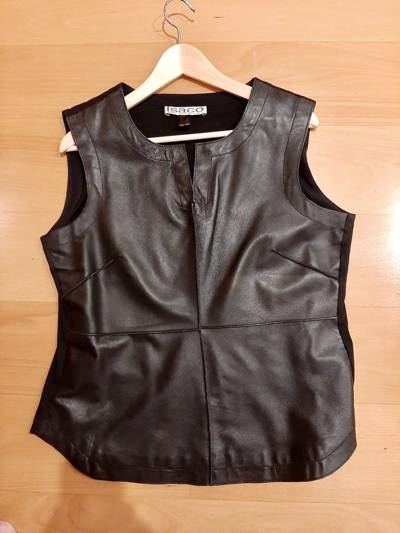
Waste category: clothes